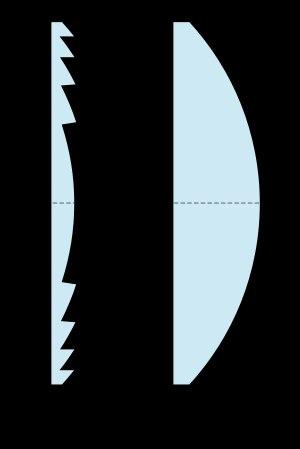
La lentille de Fresnel, ou lentille à échelons, est un type de lentille inventé par Augustin Fresnel en 1822 pour remplacer les miroirs utilisés dans l'éclairage des phares de signalisation marine qui absorbaient jusqu'à 50 % du flux lumineux. C'est une lentille plan-convexe découpée de sections annulaires concentriques optimisées pour alléger l'élément.